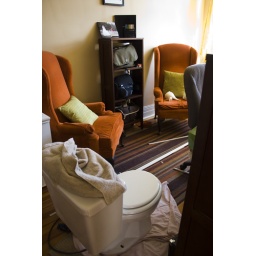
Renovation Hell- Our third seat in the office